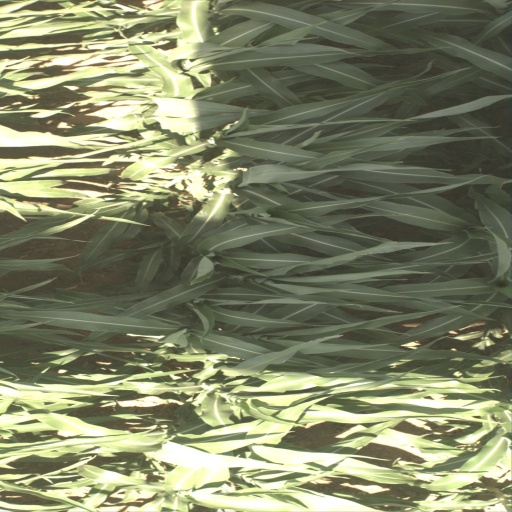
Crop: sorghum